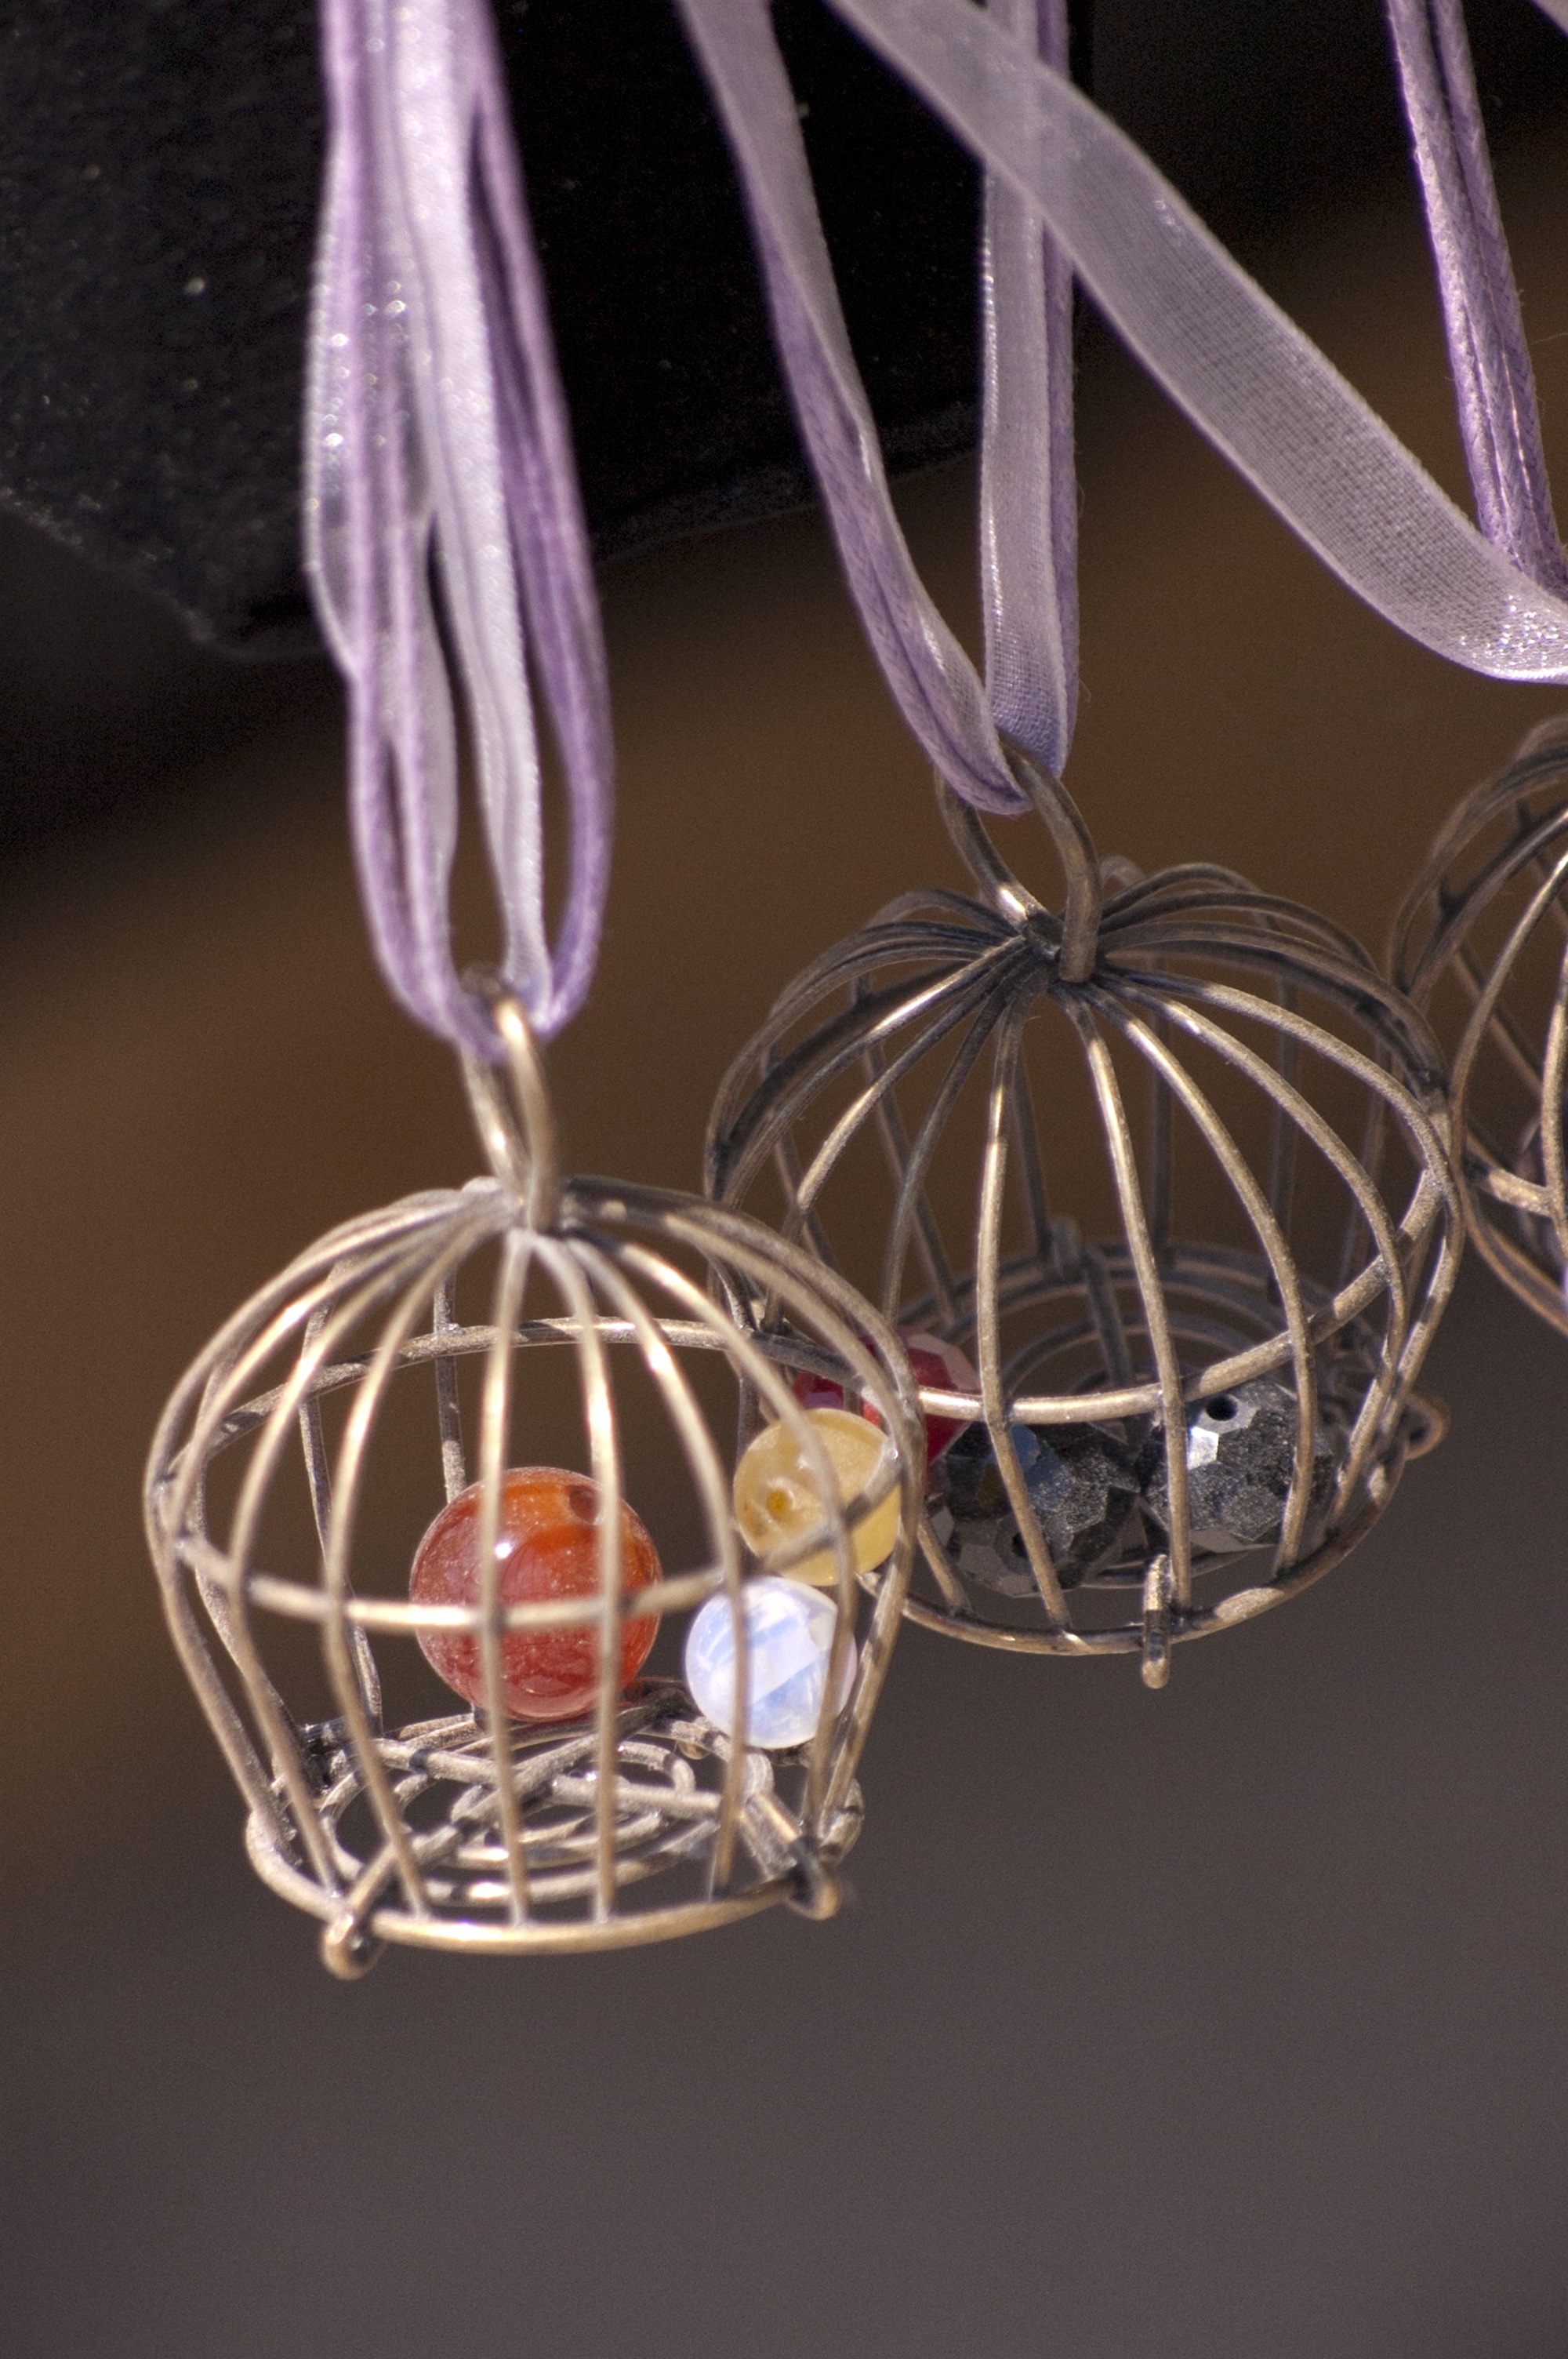
work, vintage, glass, stone, workshop, wire, decoration, metal, pink, lighting, jewelry, cage, necklace, rusty, handmade, handicraft, metallic, accessory, handwork, pendant